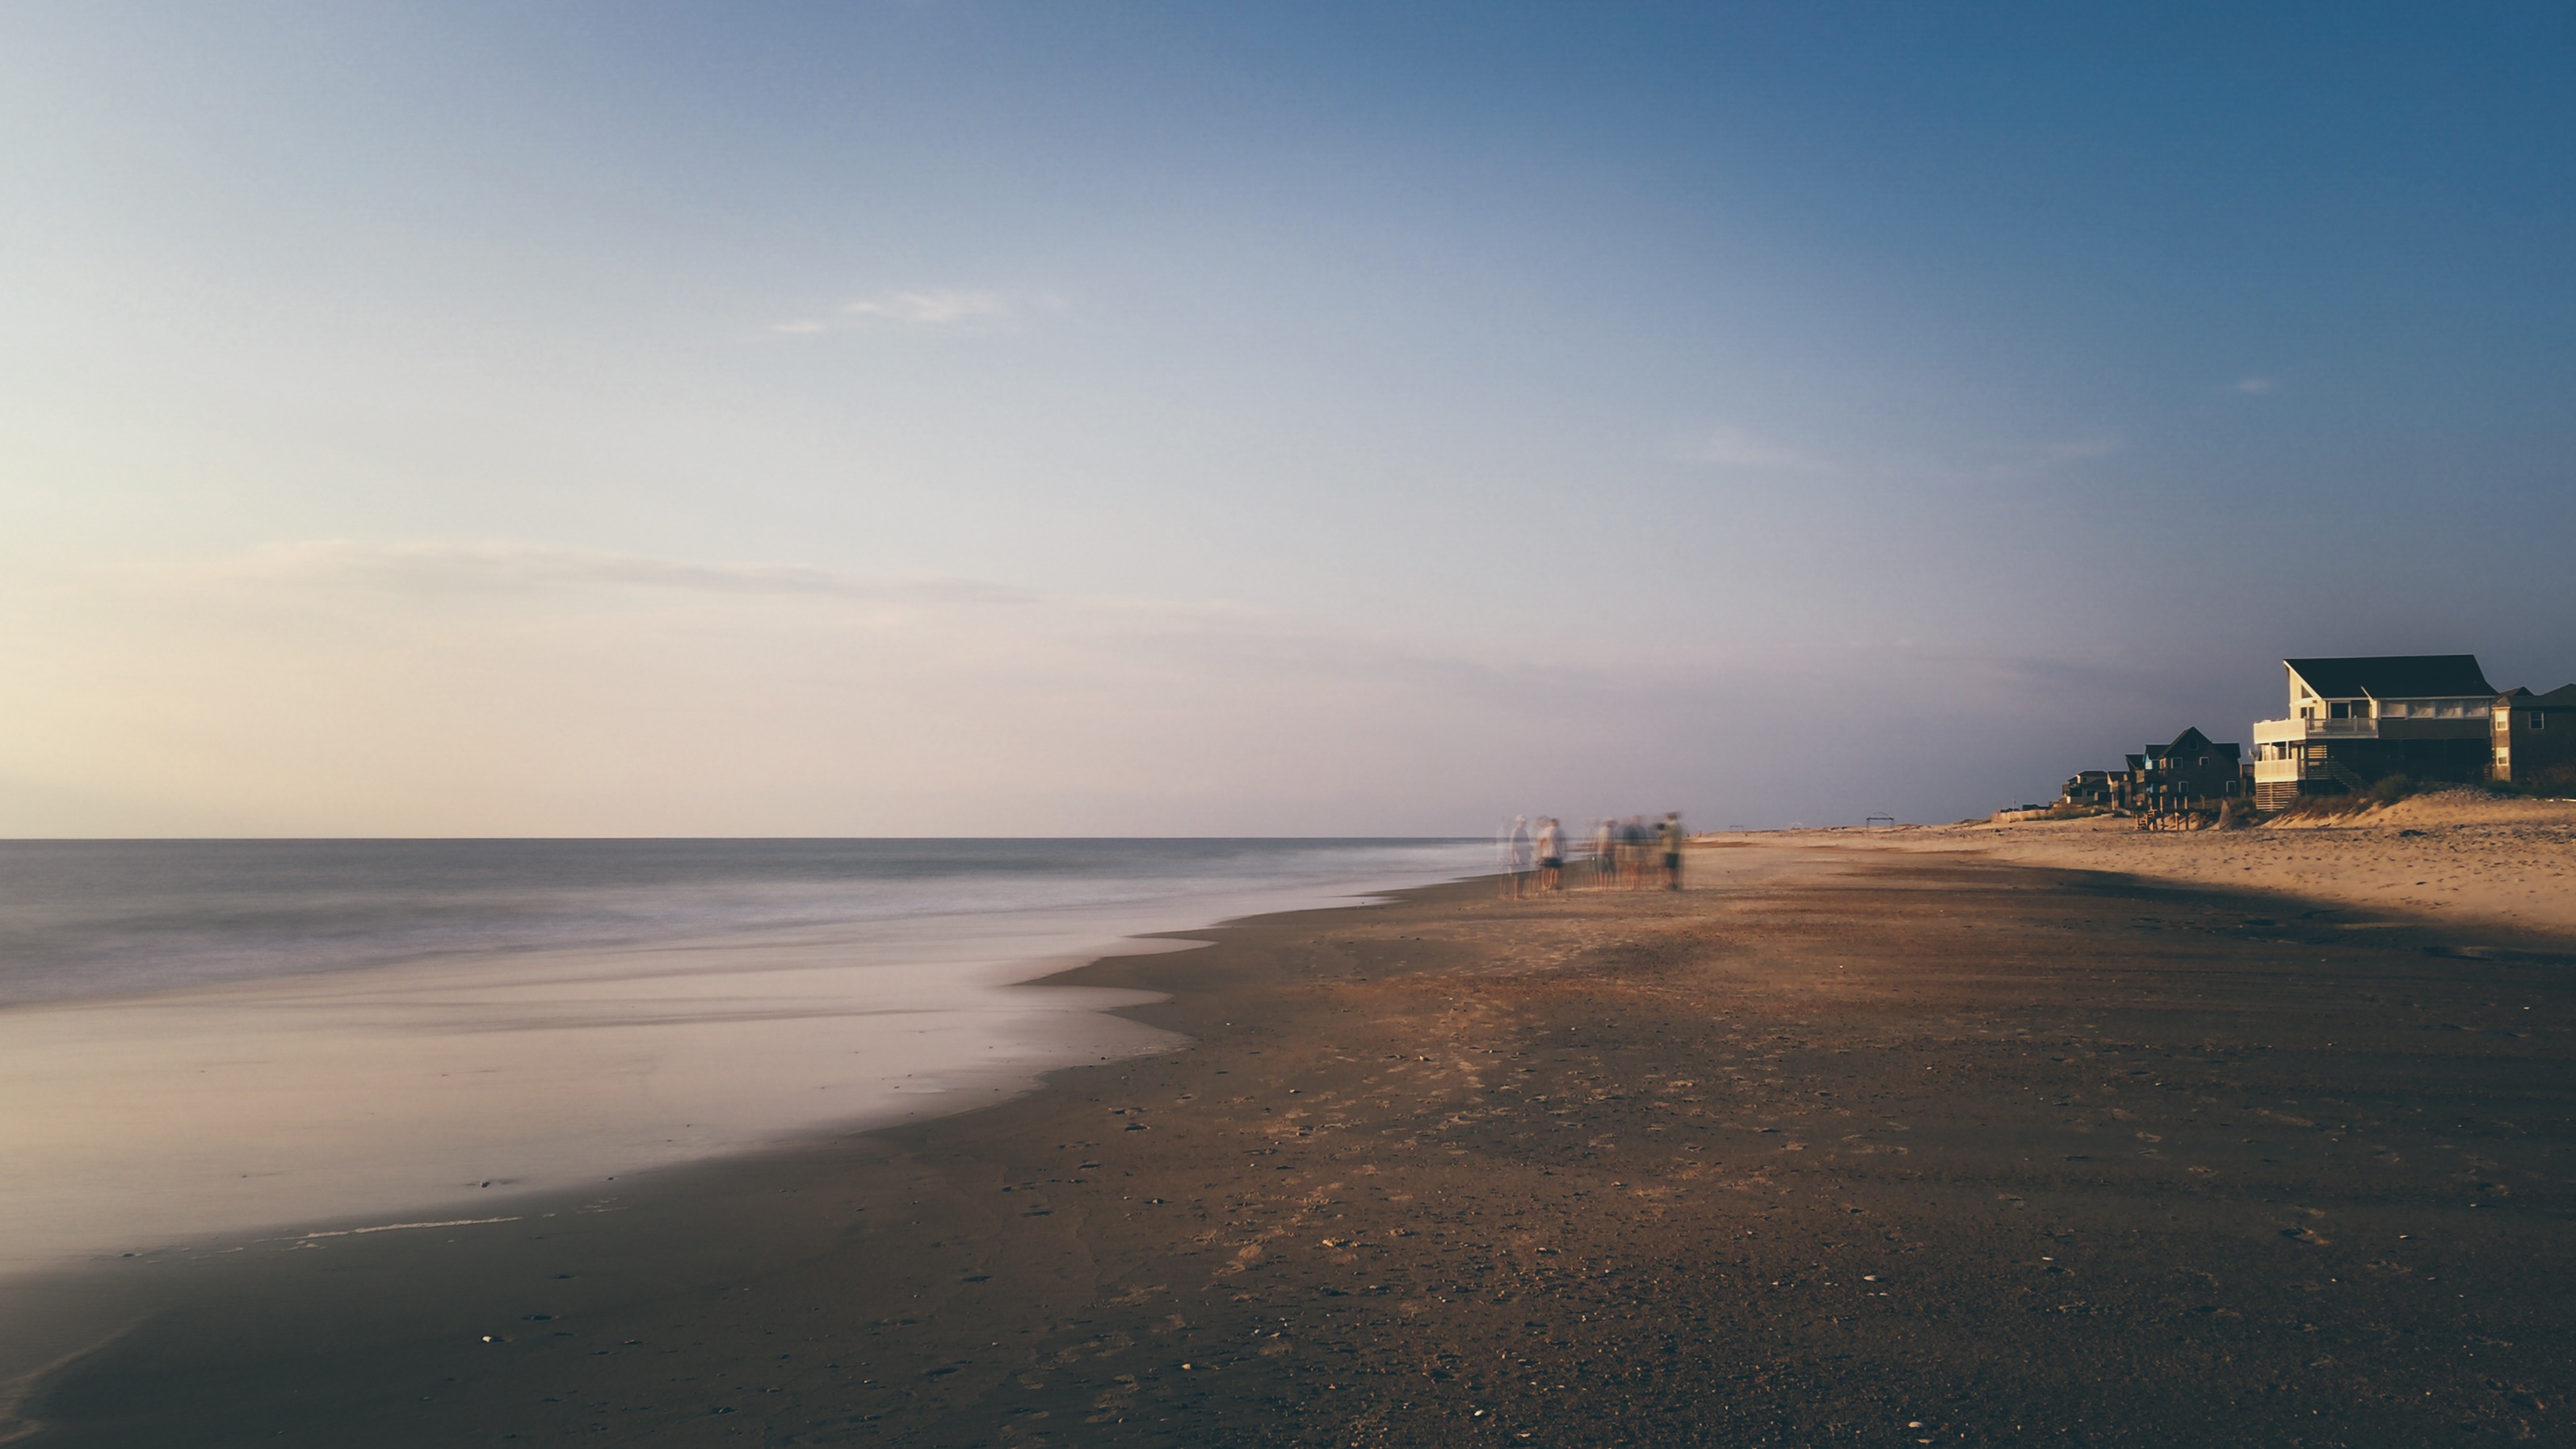
beach, sea, coast, sand, ocean, horizon, cloud, sky, sunrise, sunset, house, sunlight, morning, shore, wave, dawn, dusk, evening, bay, body of water, lanscape, cape, atmospheric phenomenon, wind wave